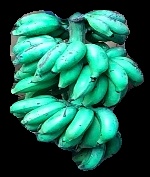
Variety: rasbale
Grade: grade3